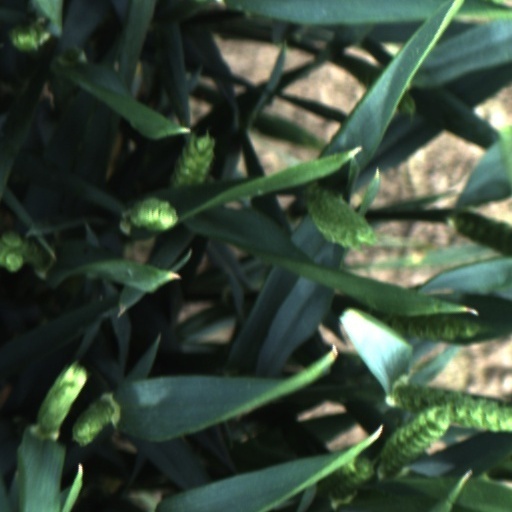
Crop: wheat